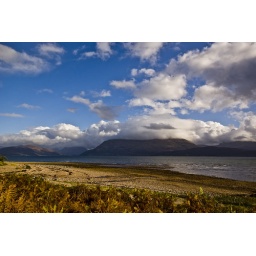
A minye before, hill was in sunshine......horrible road with few parking spots.